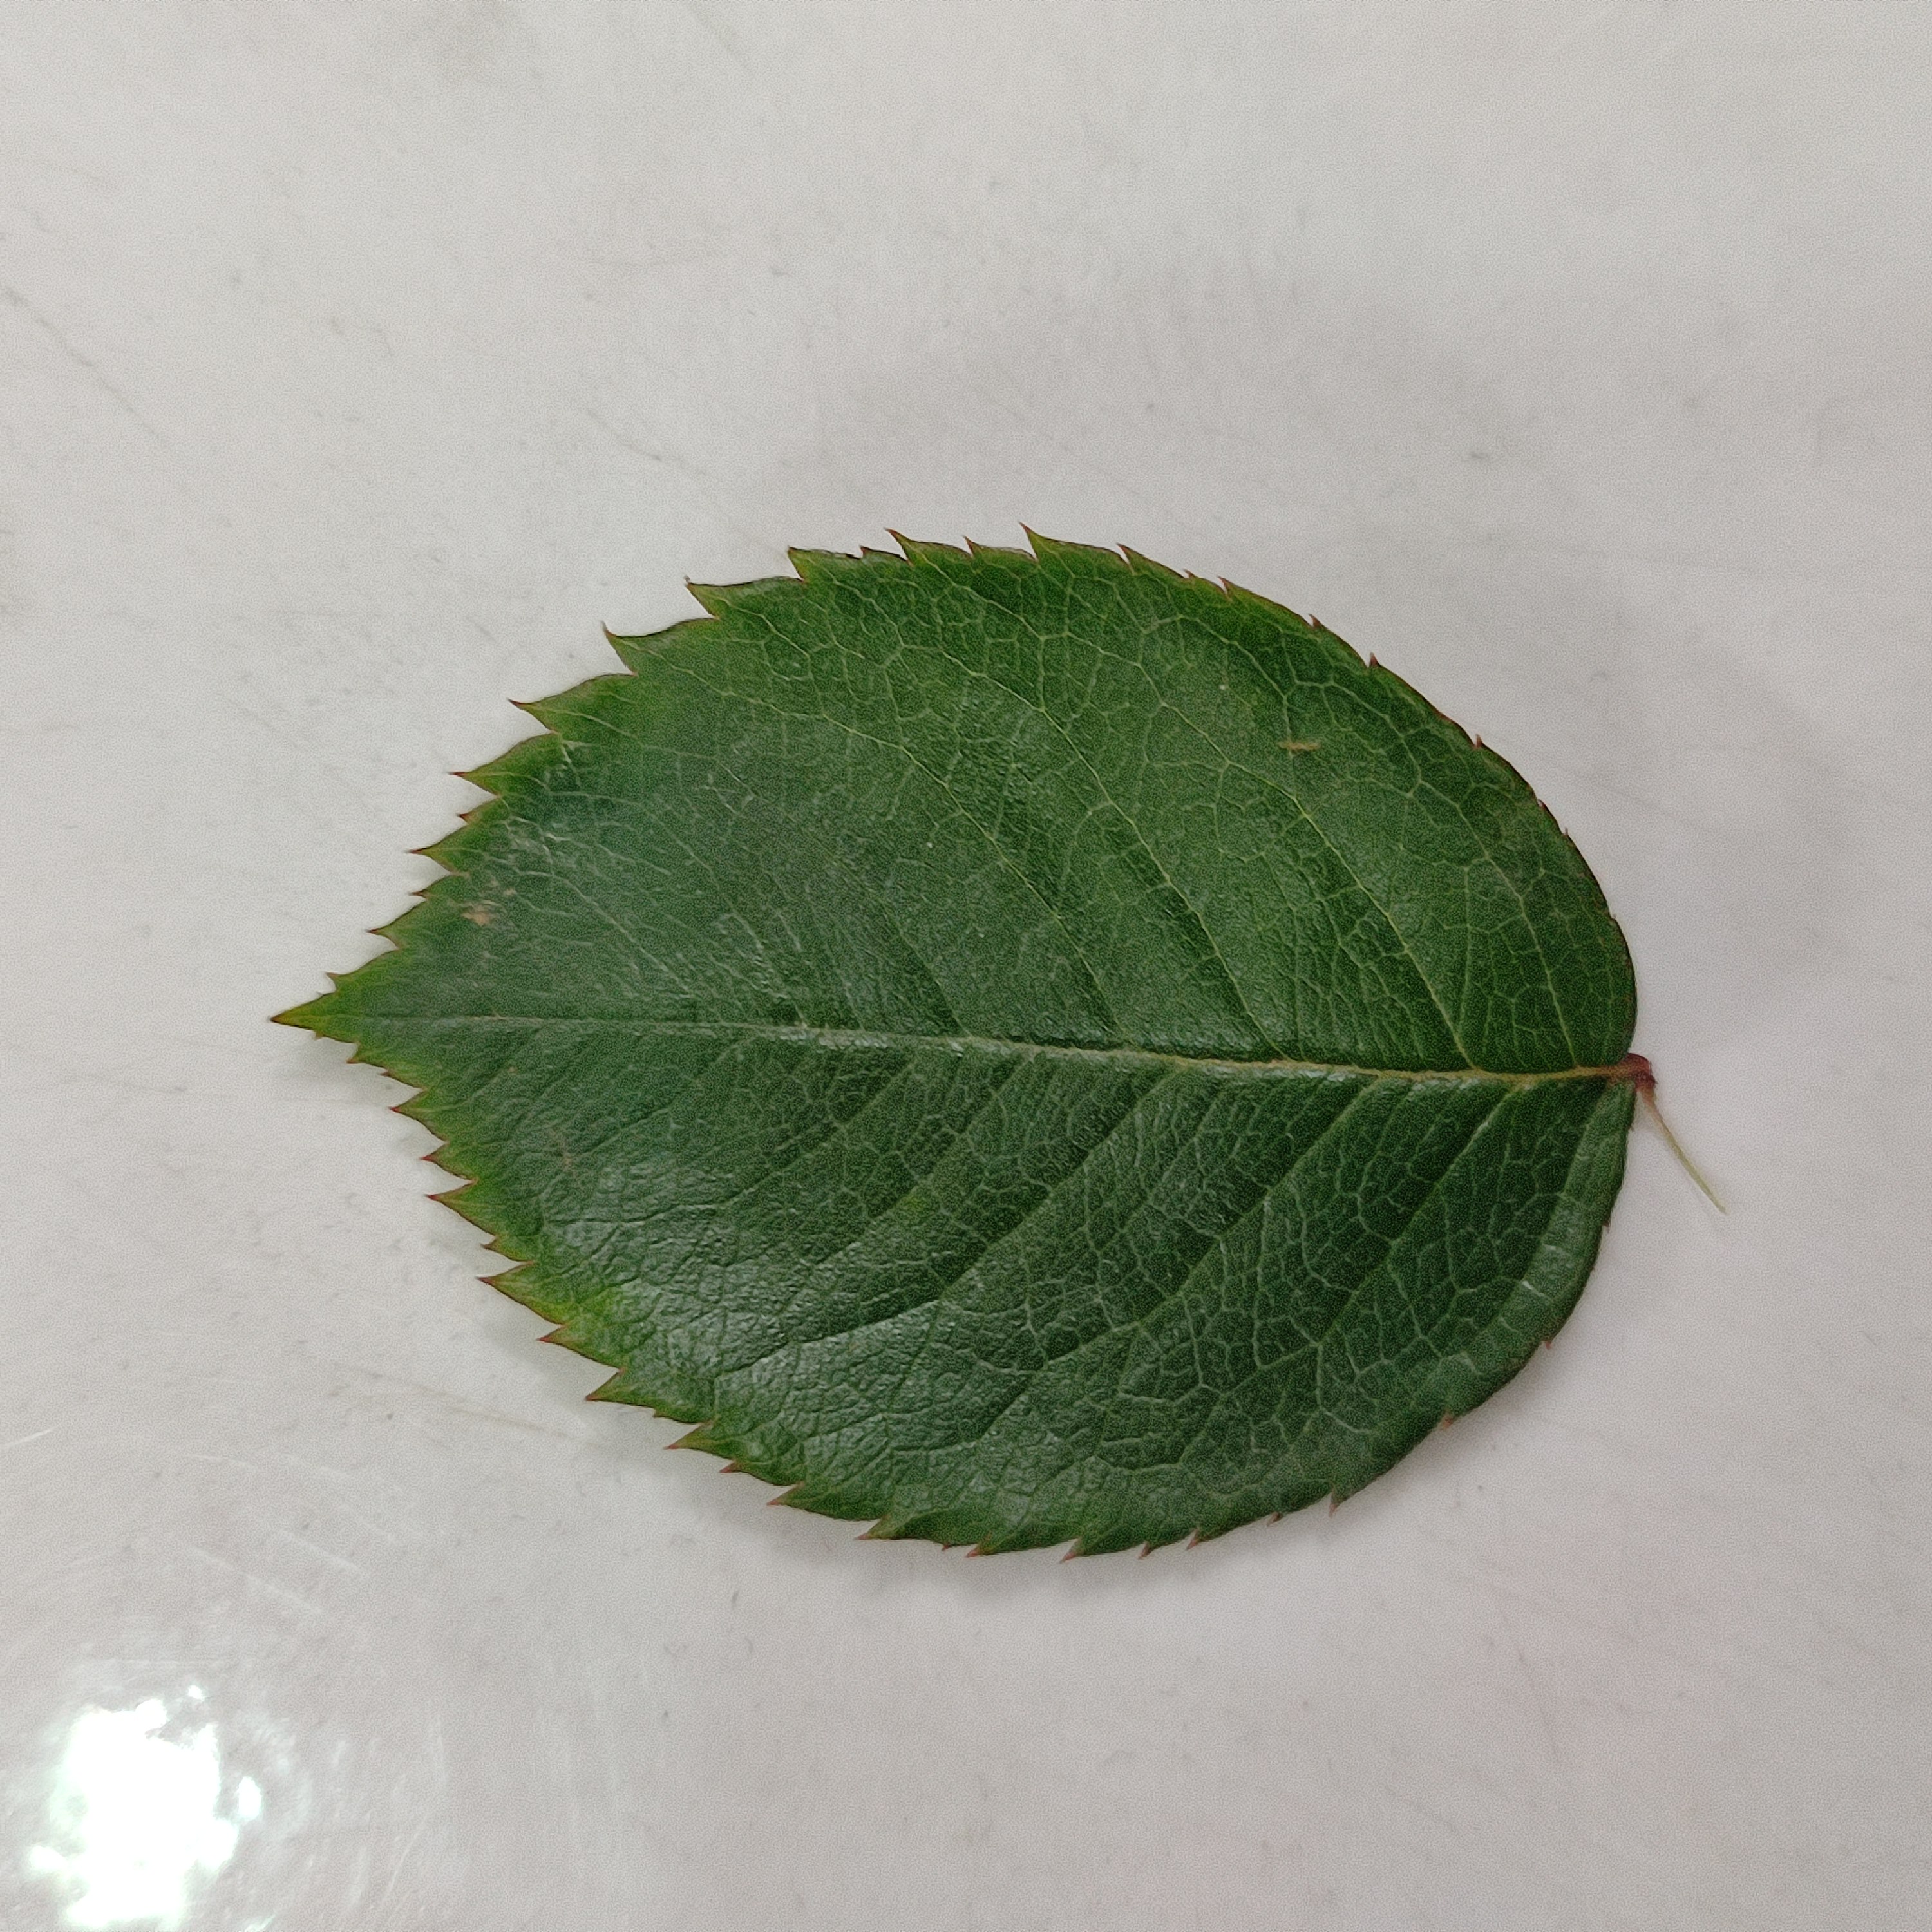
Label: Healthy Leaf